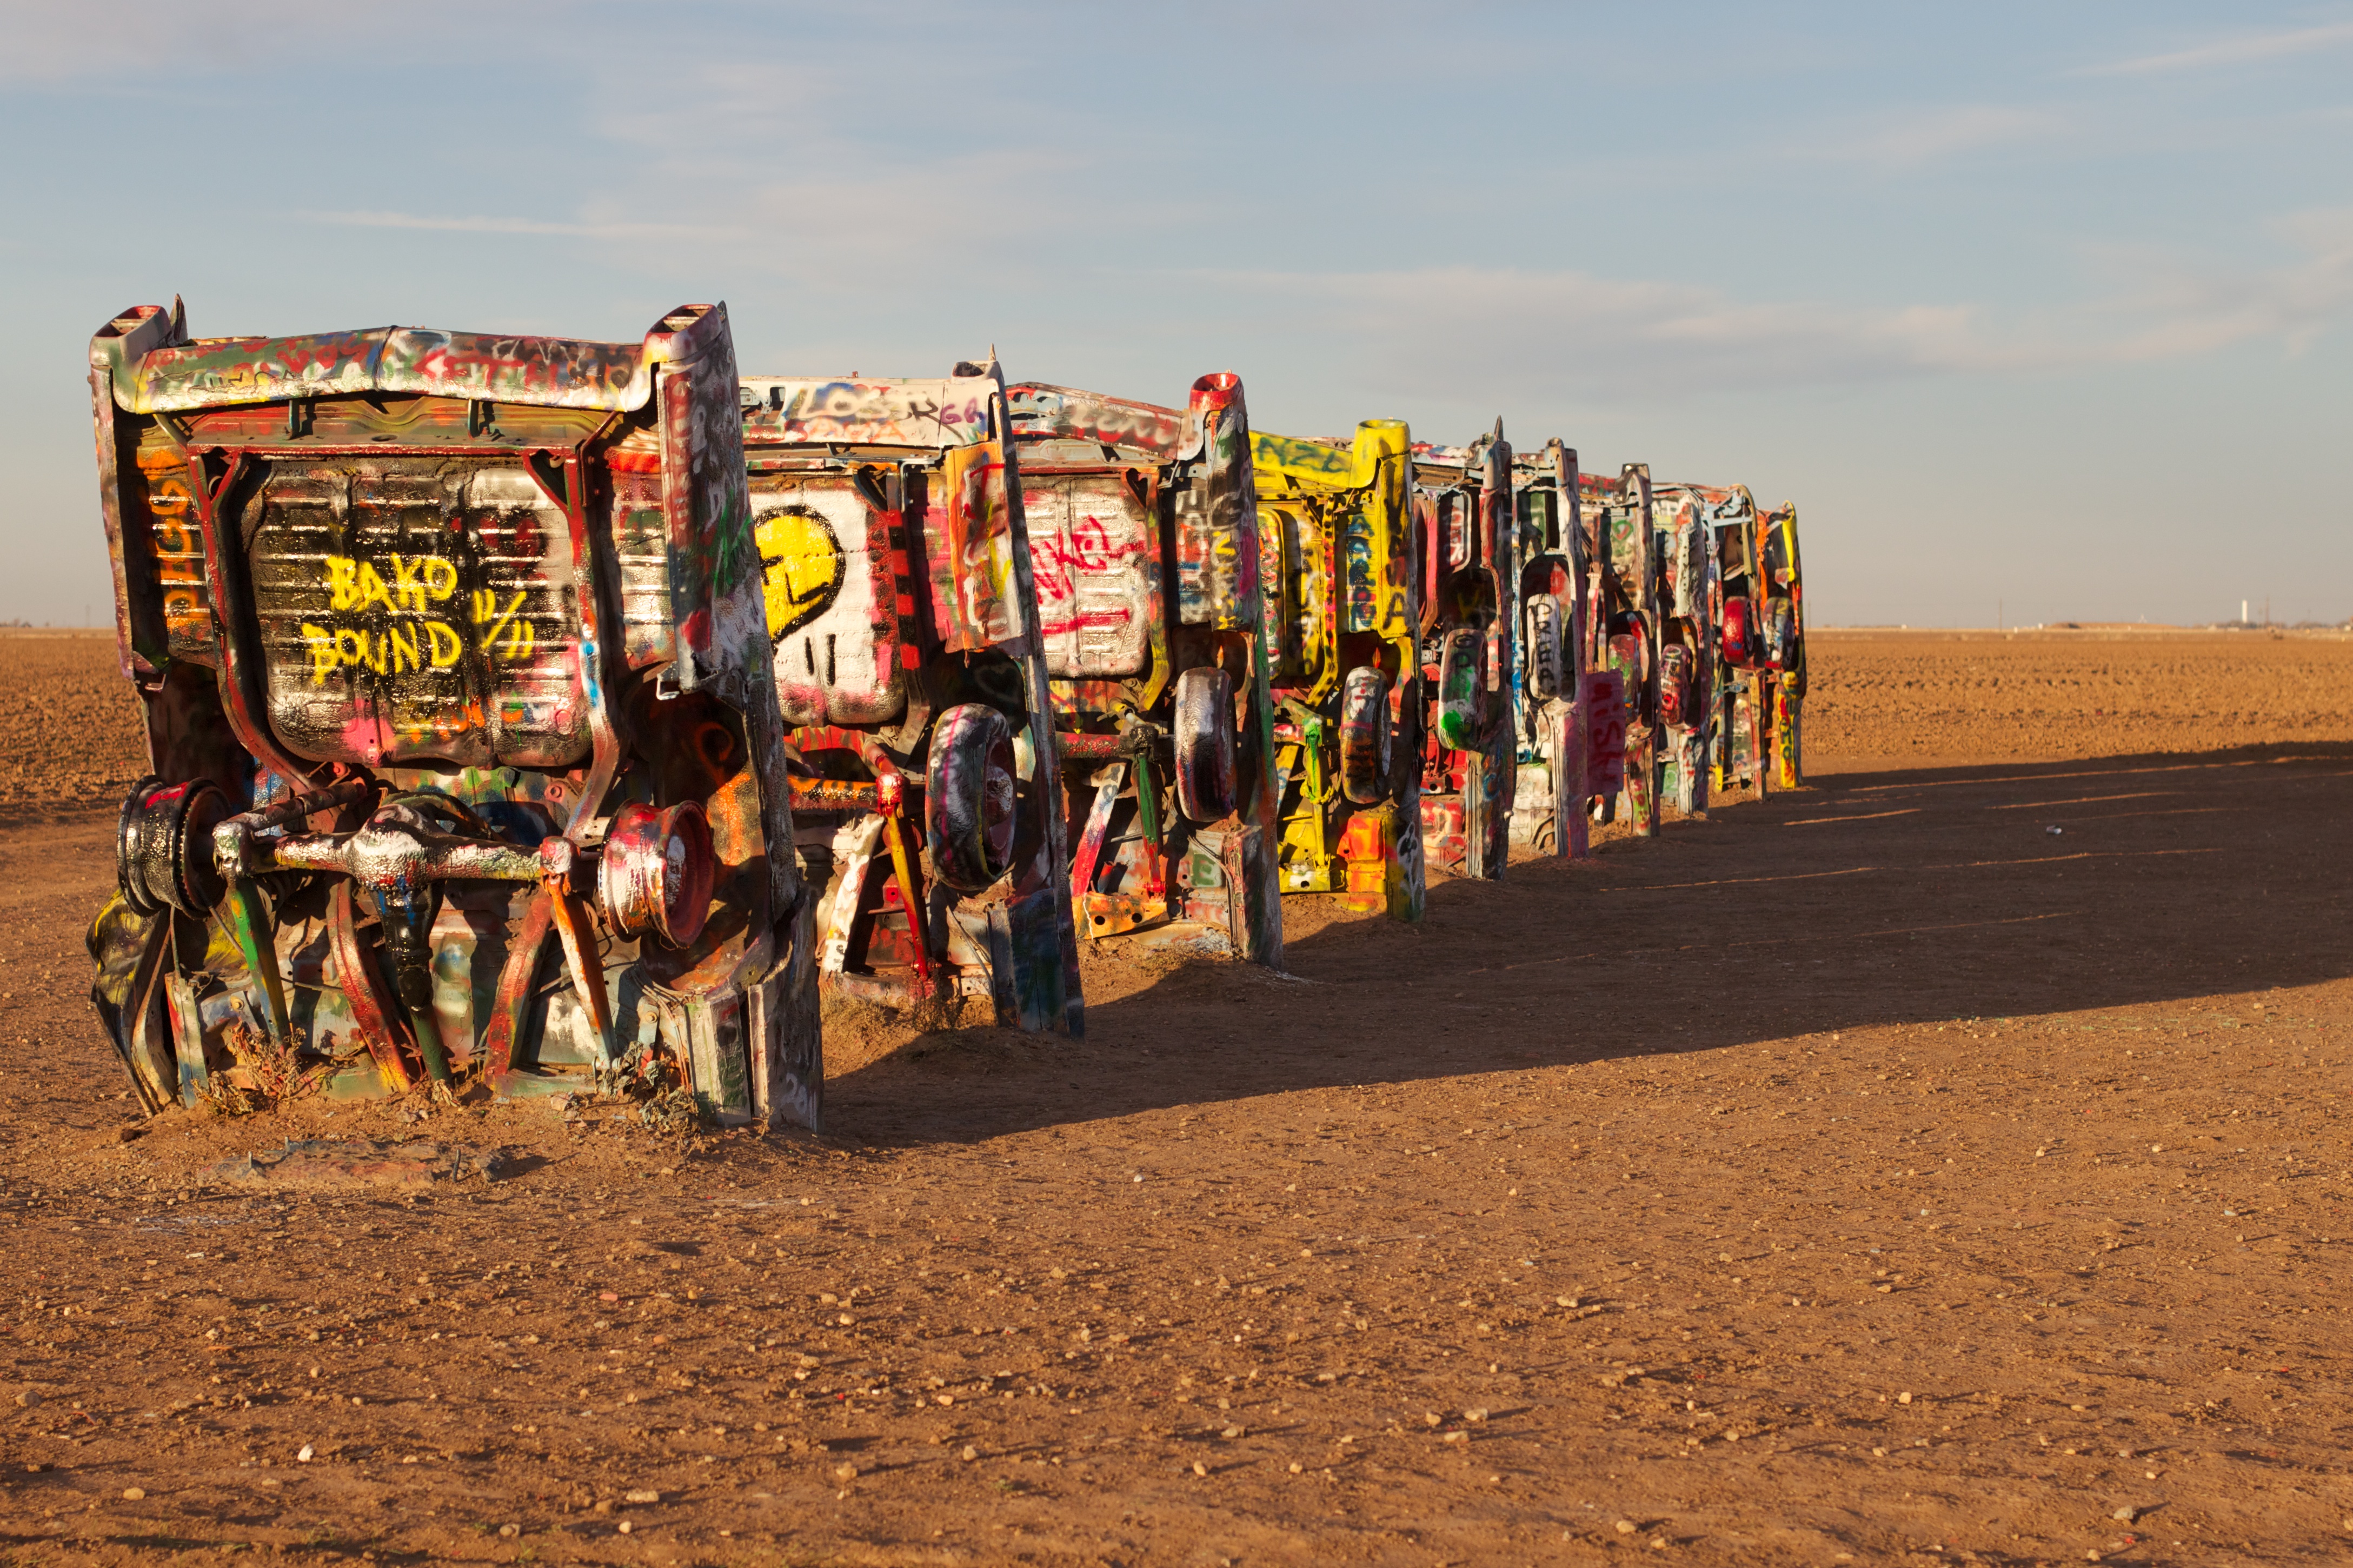
bicycle, vehicle, race, sports, racing, odyssey, cadillacranch